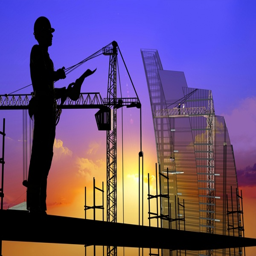
look at the drawings of construction workers with the site